Ramen

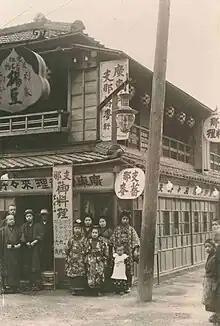
"Rairaiken", the first ramen shop, founded in 1910 by Kan'ichi Ozaki in Asakusa, Tokyo. The signs advertise "Chinese soba" and "Cantonese cuisine".

The word "ramen" is a Japanese borrowing of the Mandarin Chinese "lamian" ('pulled noodles'). A common misconception is that ramen is a Japanese adaptation of lamian, but the two dishes have no direct relation, and how ramen came to adopt its name from lamian remains unclear. Ramen evolved from southern Chinese noodle dishes, primarily Cantonese, as opposed to northern Chinese noodle dishes that may feature lamian.